Imperial Brazilian Army

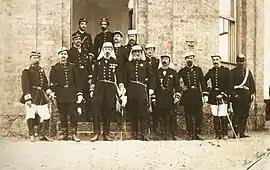
High command of the Imperial Army in 1885, including Prince Gaston, Count of Eu and Deodoro da Fonseca, 1st President of Brazil.

Under Articles 102 and 148 of the Constitution, the Brazilian Armed Forces were subordinate to the monarch as commander-in-chief. The commander-in-chief was aided by the Ministry of War. During the 67 years of the monarchy's existence there were 76 ministers of war—who were, with few exceptions, civilians. The prime minister exercised ultimate oversight in practice.